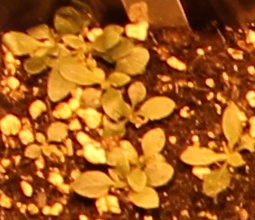
Label: Horseweed